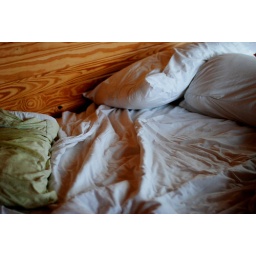
peaceful & lazy in the beach house